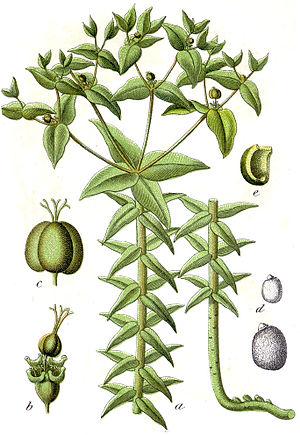
L'épurge, euphorbe des jardins ou euphorbe épurge est une plante herbacée bisannuelle assez commune en Europe, parfois cultivée dans les jardins.
Le capitulaire De Villis, ou plus exactement le Capitulare de Villis vel curtis imperii est un acte législatif datant de la fin du VIIIᵉ siècle ou du début du IXᵉ siècle.